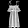
Label: Dress